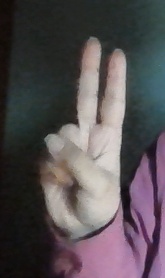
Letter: taa